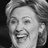
Emotion: happy